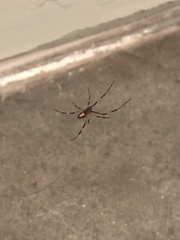
Species: Lactrodectus_hesperus